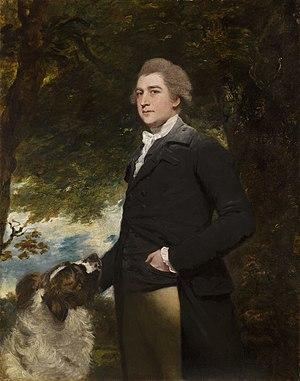
Sir John Honywood, 4ᵉ baronnet, d’Evington, dans le Kent, était un homme politique anglais.